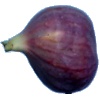
Label: Fig 1